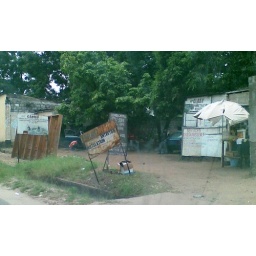
beside the road is an endless array of beaten up signs